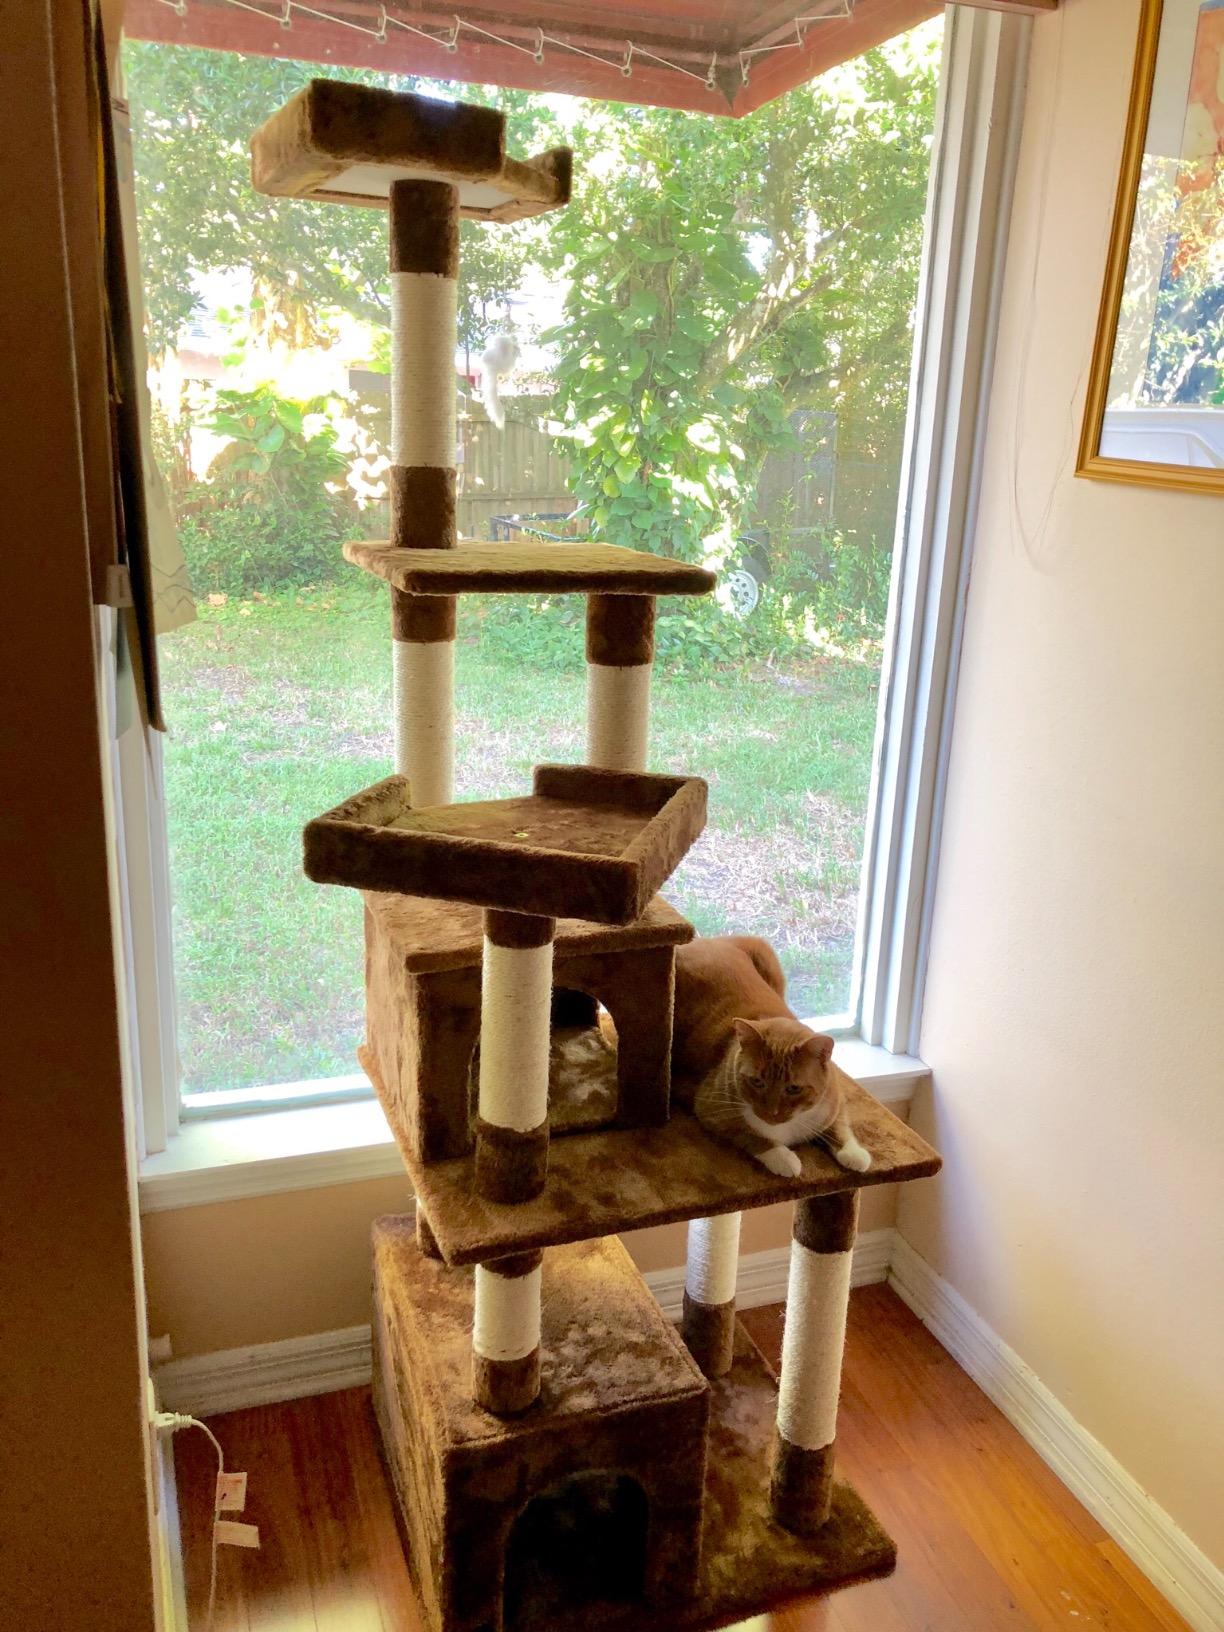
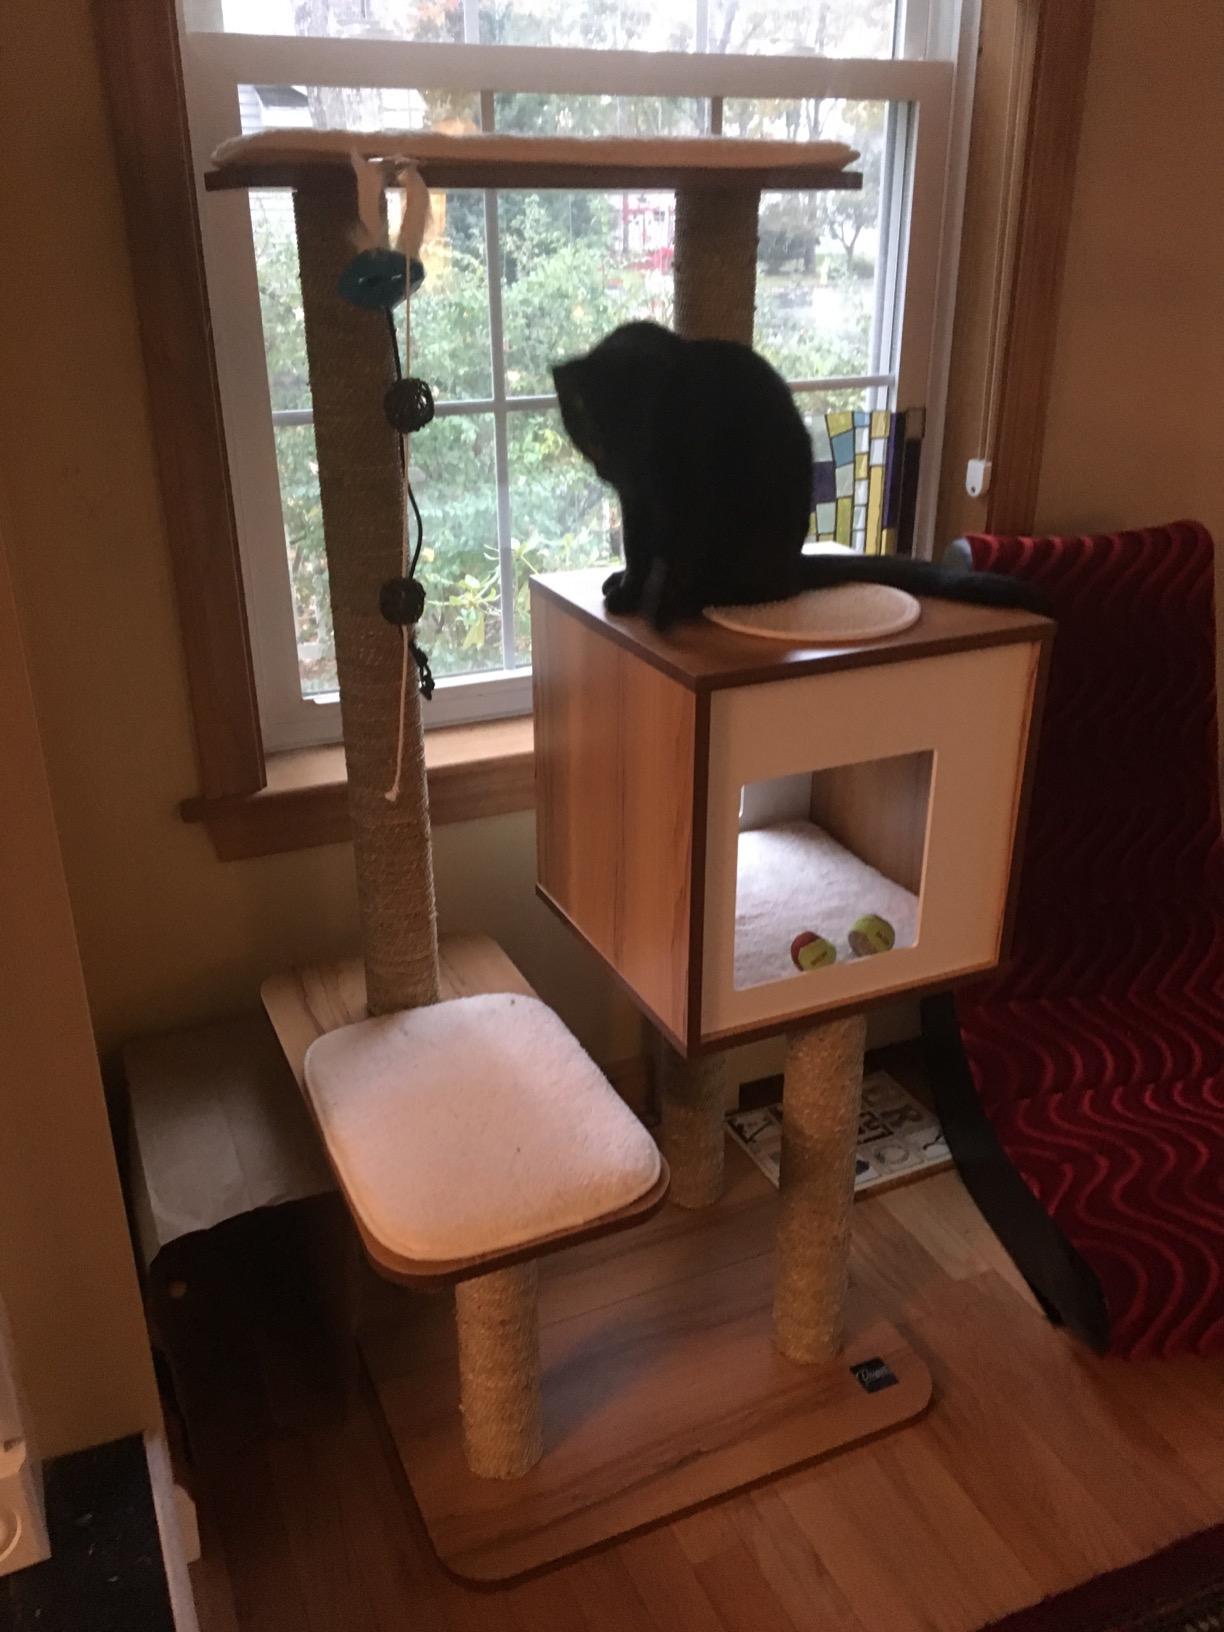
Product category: items_cat tree
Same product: no